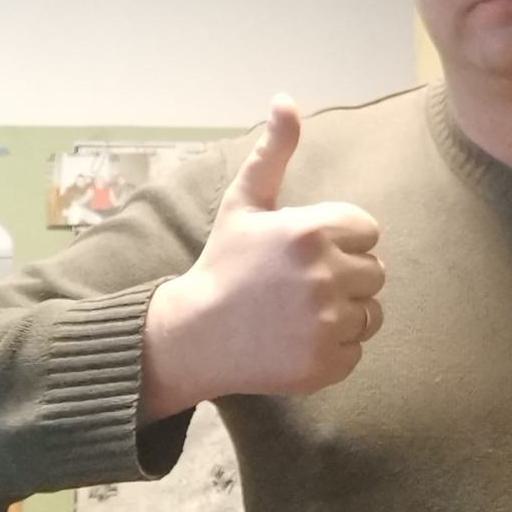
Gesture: like